Donald Driver

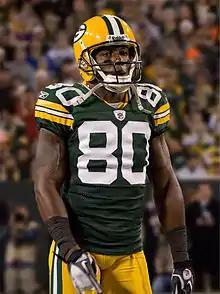
Donald Driver in a game against the Minnesota Vikings on November 14, 2011.

Known as one of the most consistent wide receivers in the game, Driver was not particularly productive his first three seasons in Green Bay (1999–2001), as he remained behind wide receivers Antonio Freeman and Corey Bradford on the depth chart. With the departure of Freeman and Bradford, Driver blossomed in a starting role.